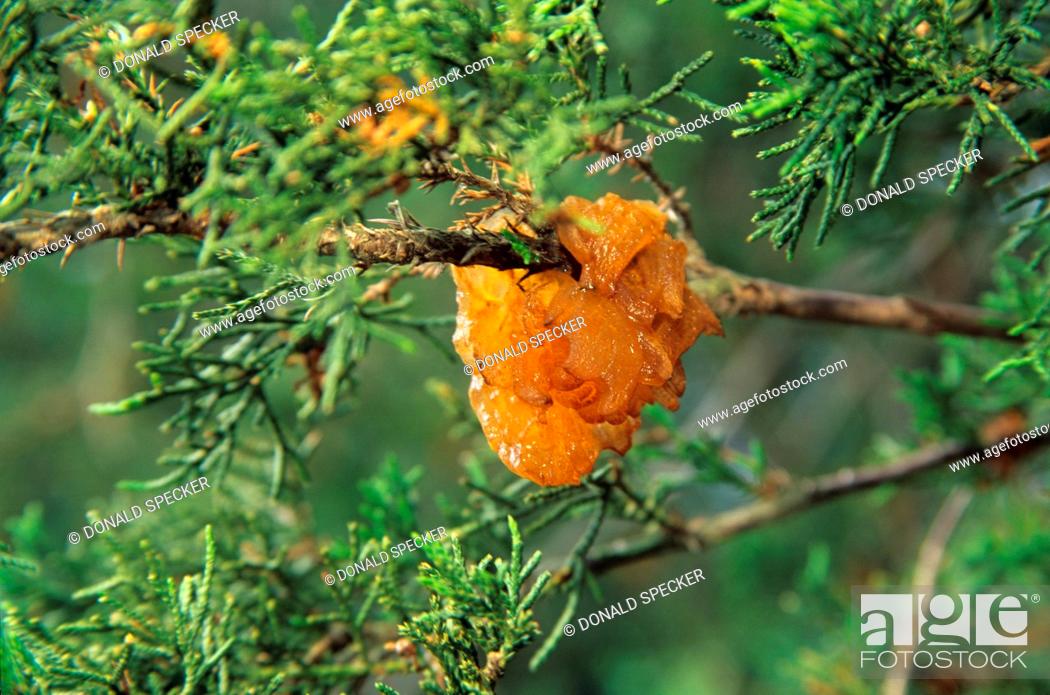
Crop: apple
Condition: rust